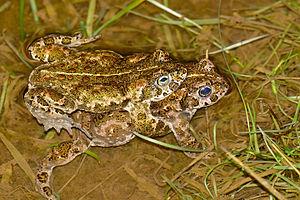
Le Crapaud calamite ou Crapaud des joncs, Epidalea calamita, unique représentant du genre Epidalea, est une espèce d'amphibiens de la famille des Bufonidae. Il se rencontre en Europe.